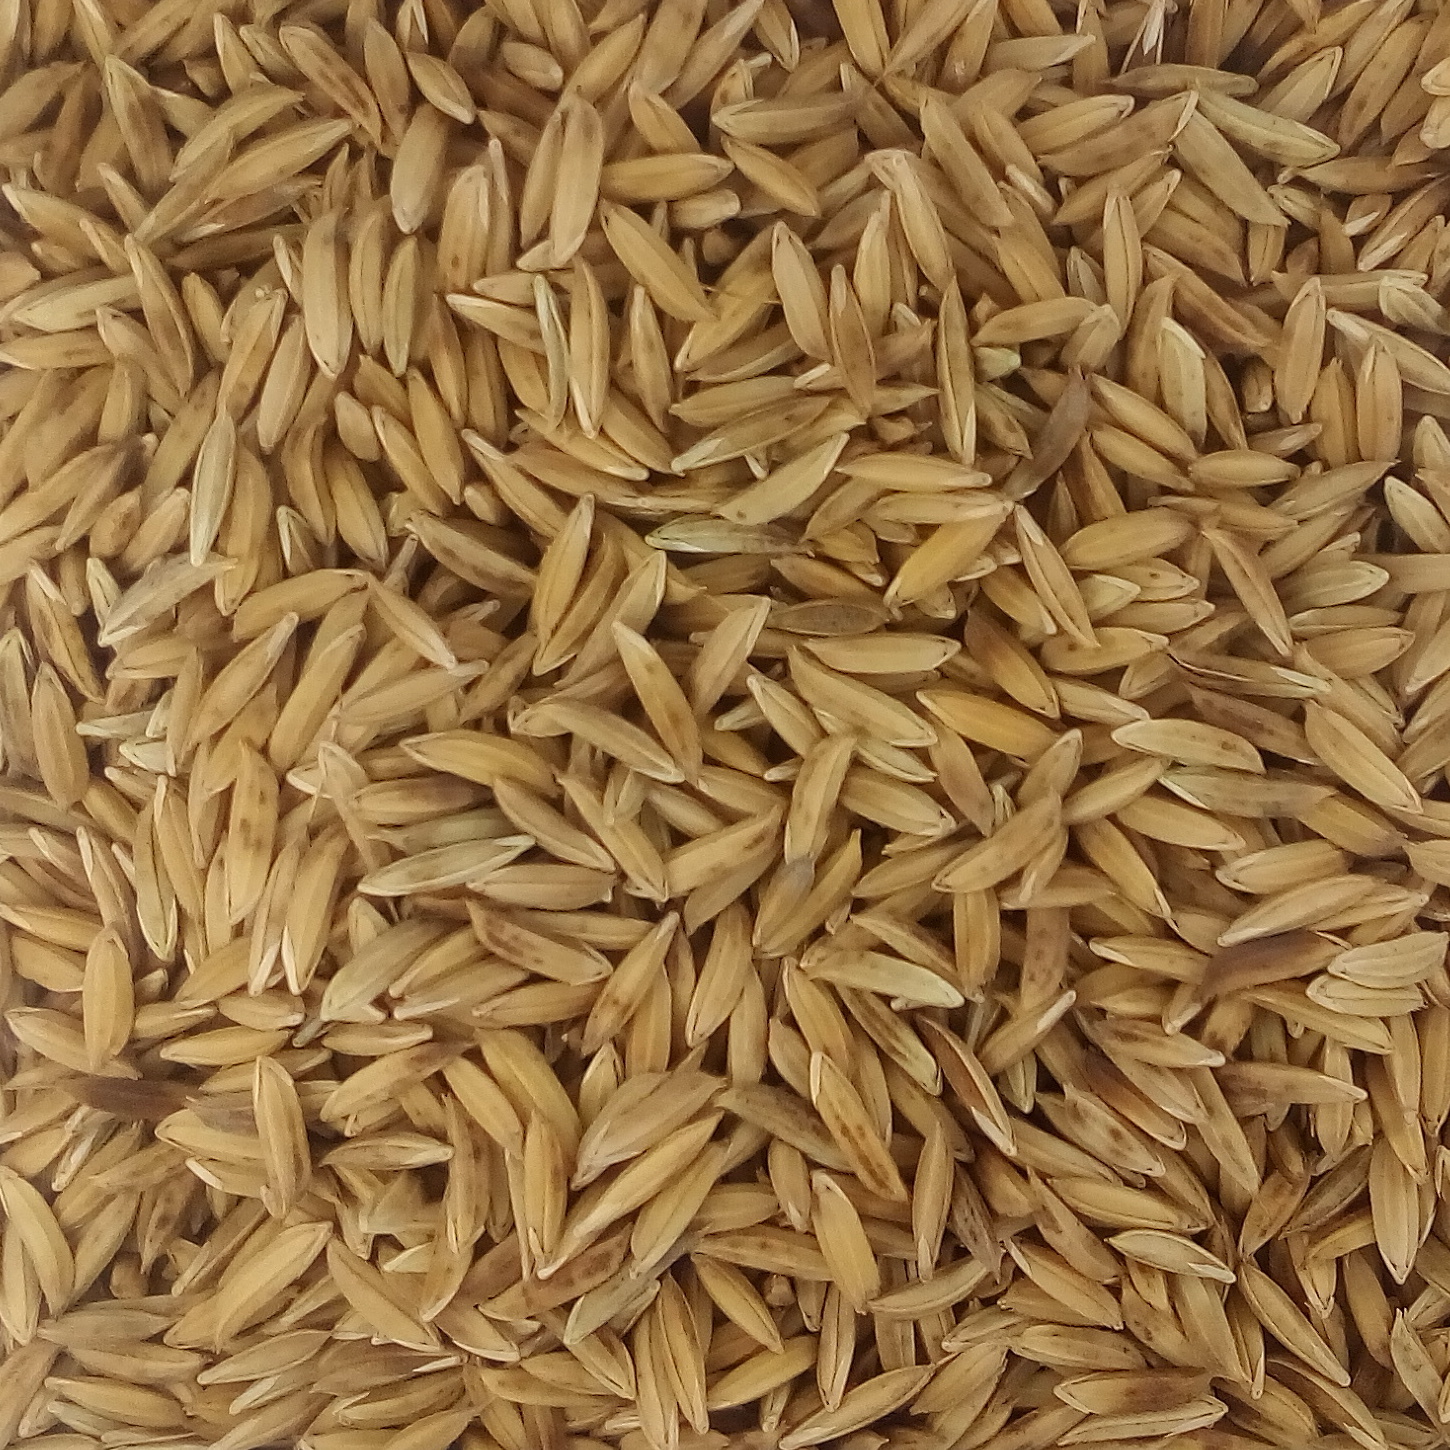
Rice seed variety: BAS_370